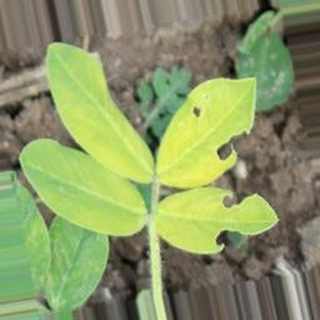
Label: groundnut_nutrition_deficiency